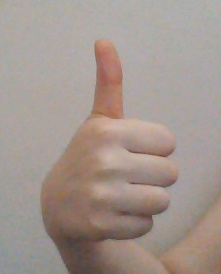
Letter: aleff